Marcel Dalio

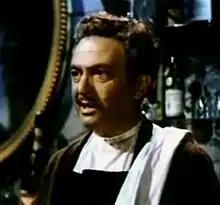
Dalio in "The Snows of Kilimanjaro" (1952)

Marcel Dalio (born Marcel Benoit Blauschild; 23 November 1899 in Paris – 18 November 1983) was a French movie actor. He had major roles in two films directed by Jean Renoir, "La Grande Illusion" (1937) and "The Rules of the Game" (1939).